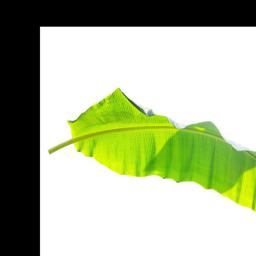
Label: MALBHOG LEAF